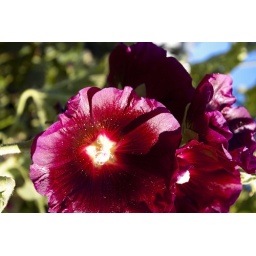
Some hollyhock across the street from my friends house in Milwaukie Oregon.